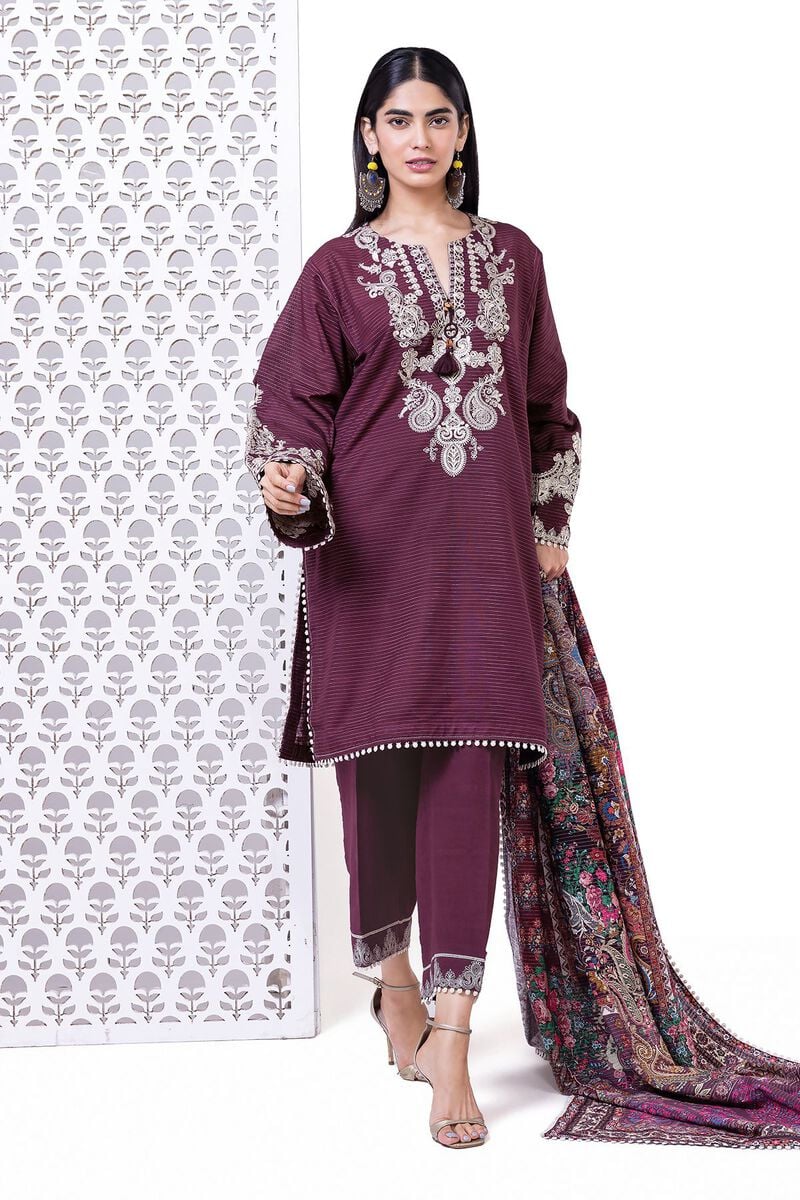
burgundy embroidered cotton suit